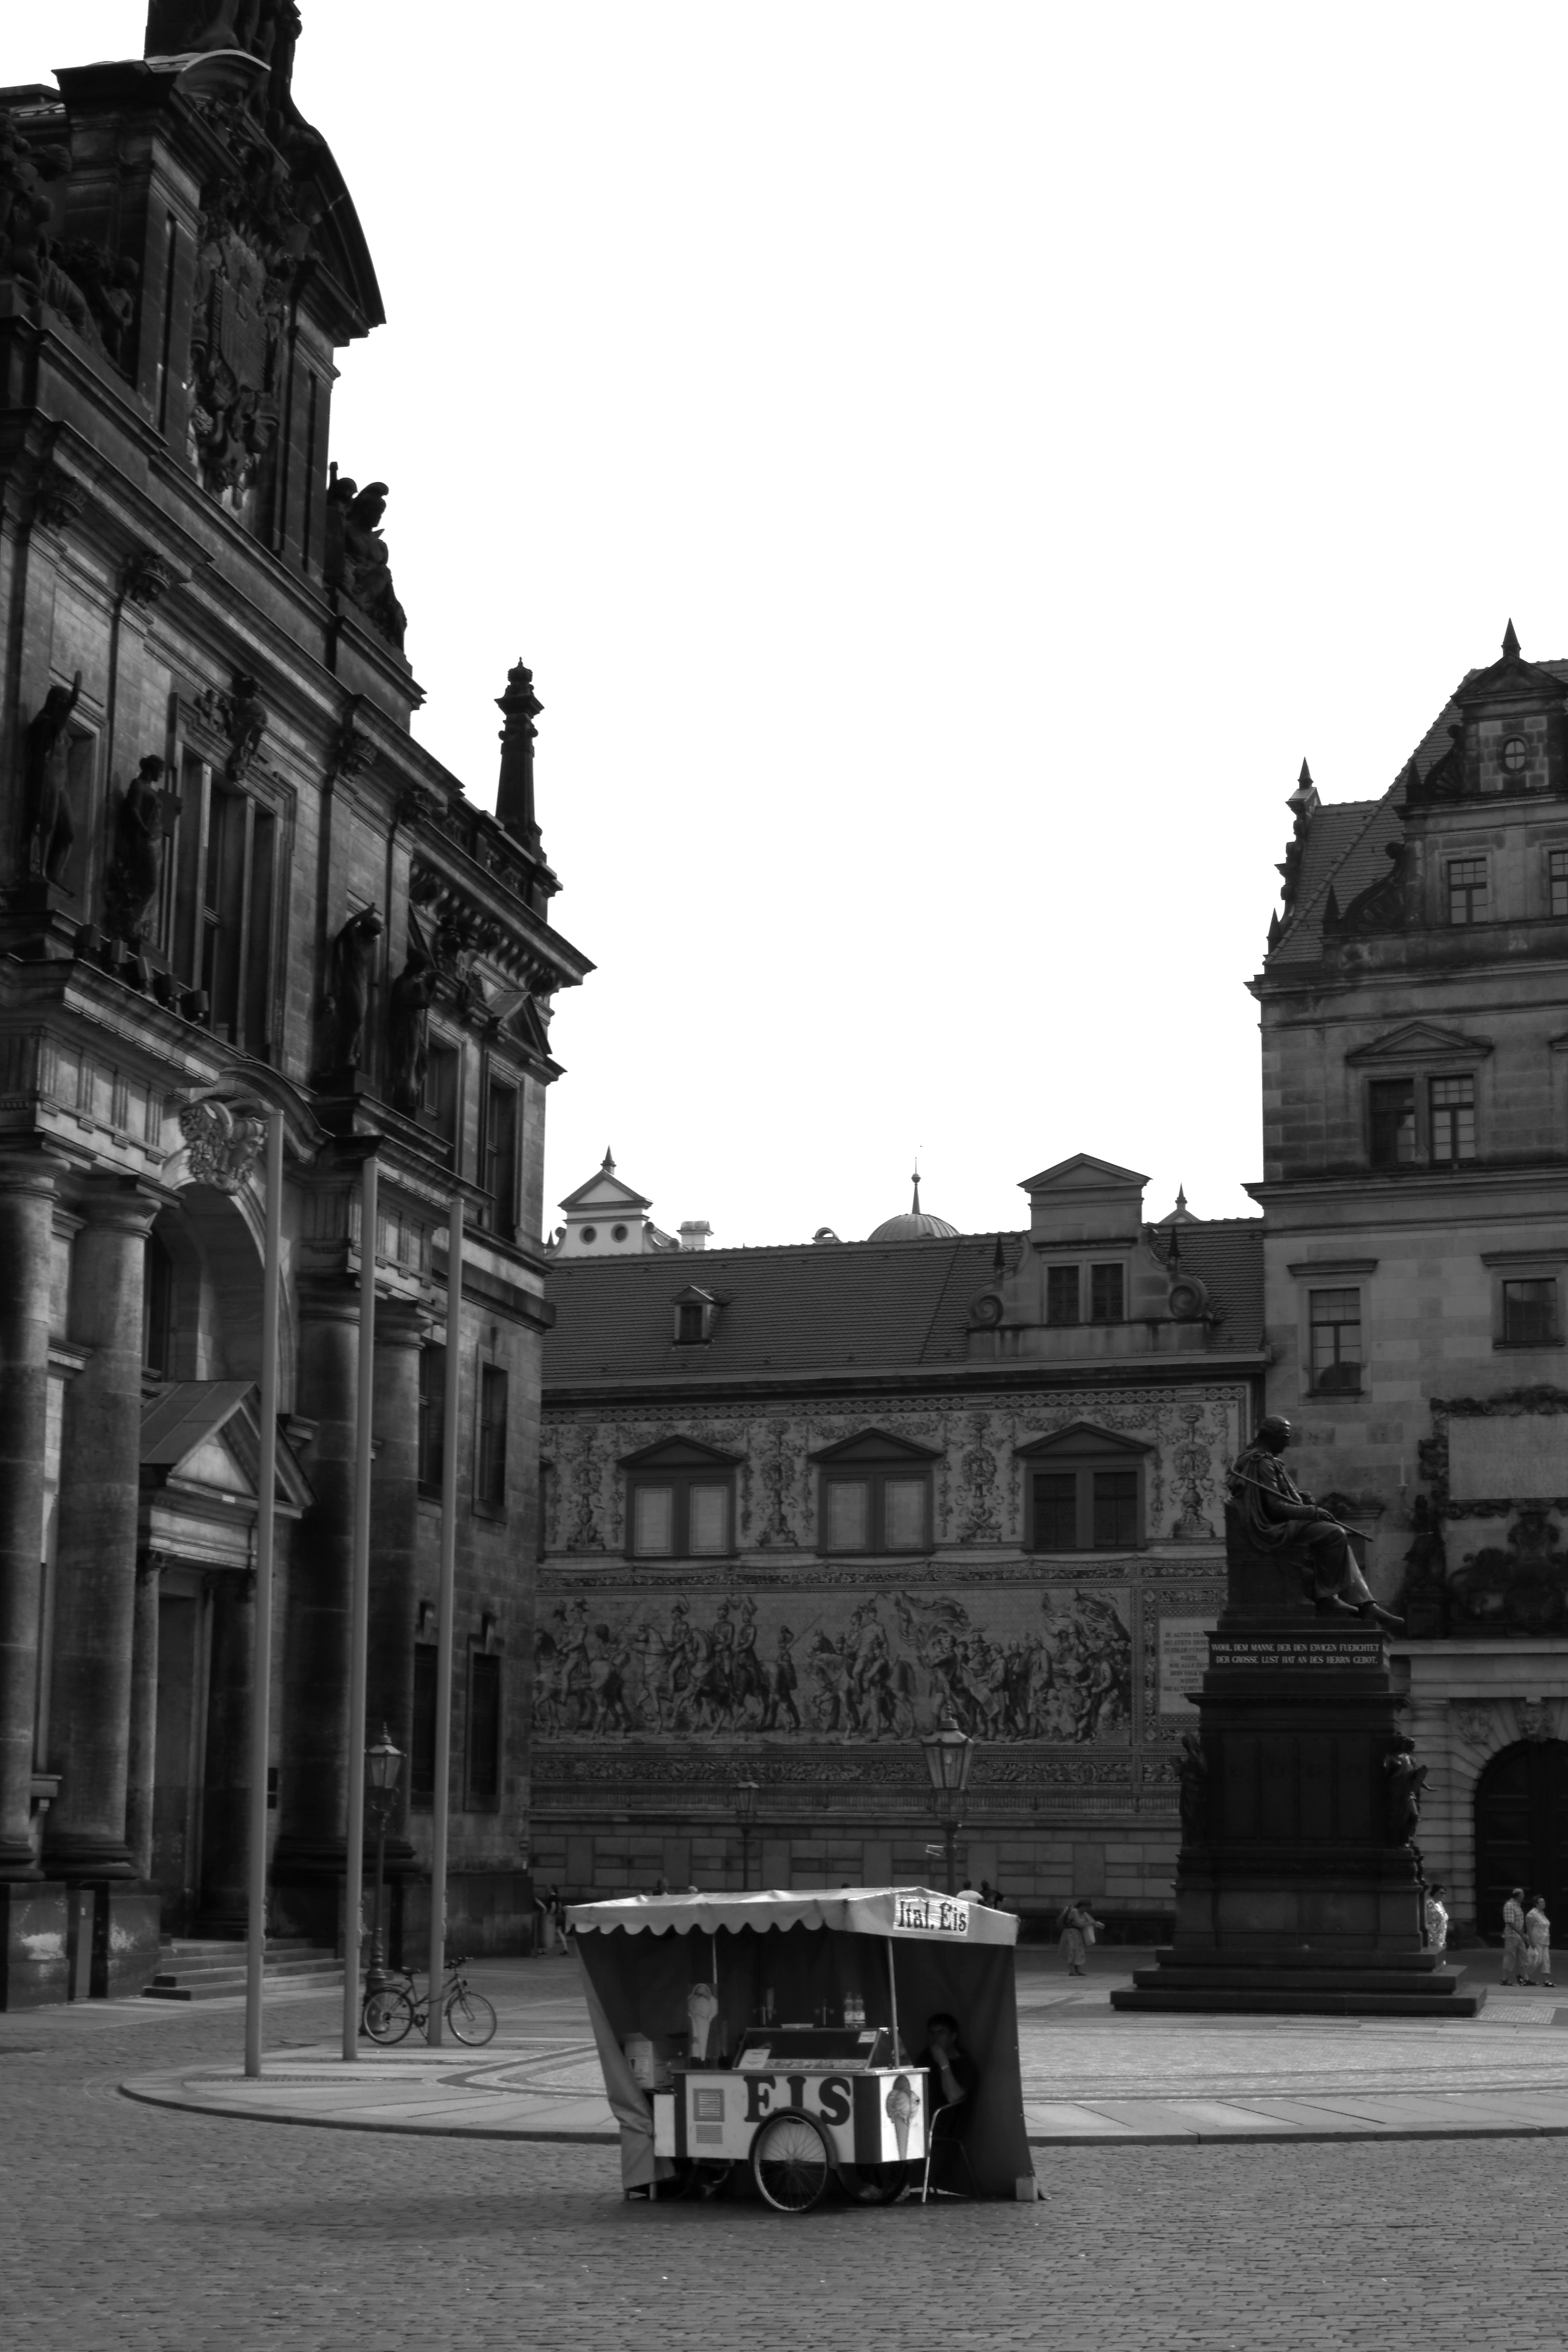
black and white, architecture, road, street, town, city, cityscape, landmark, monochrome, bw, blackandwhite, blackwhite, icecream, infrastructure, germany, alemania, allemagne, sw, schwarzweiss, town square, schwarzweis, sachsen, saxonia, germania, schwarzweissfotografie, schwarzweisfotografie, dresden, eis, monochrome photography, human settlement